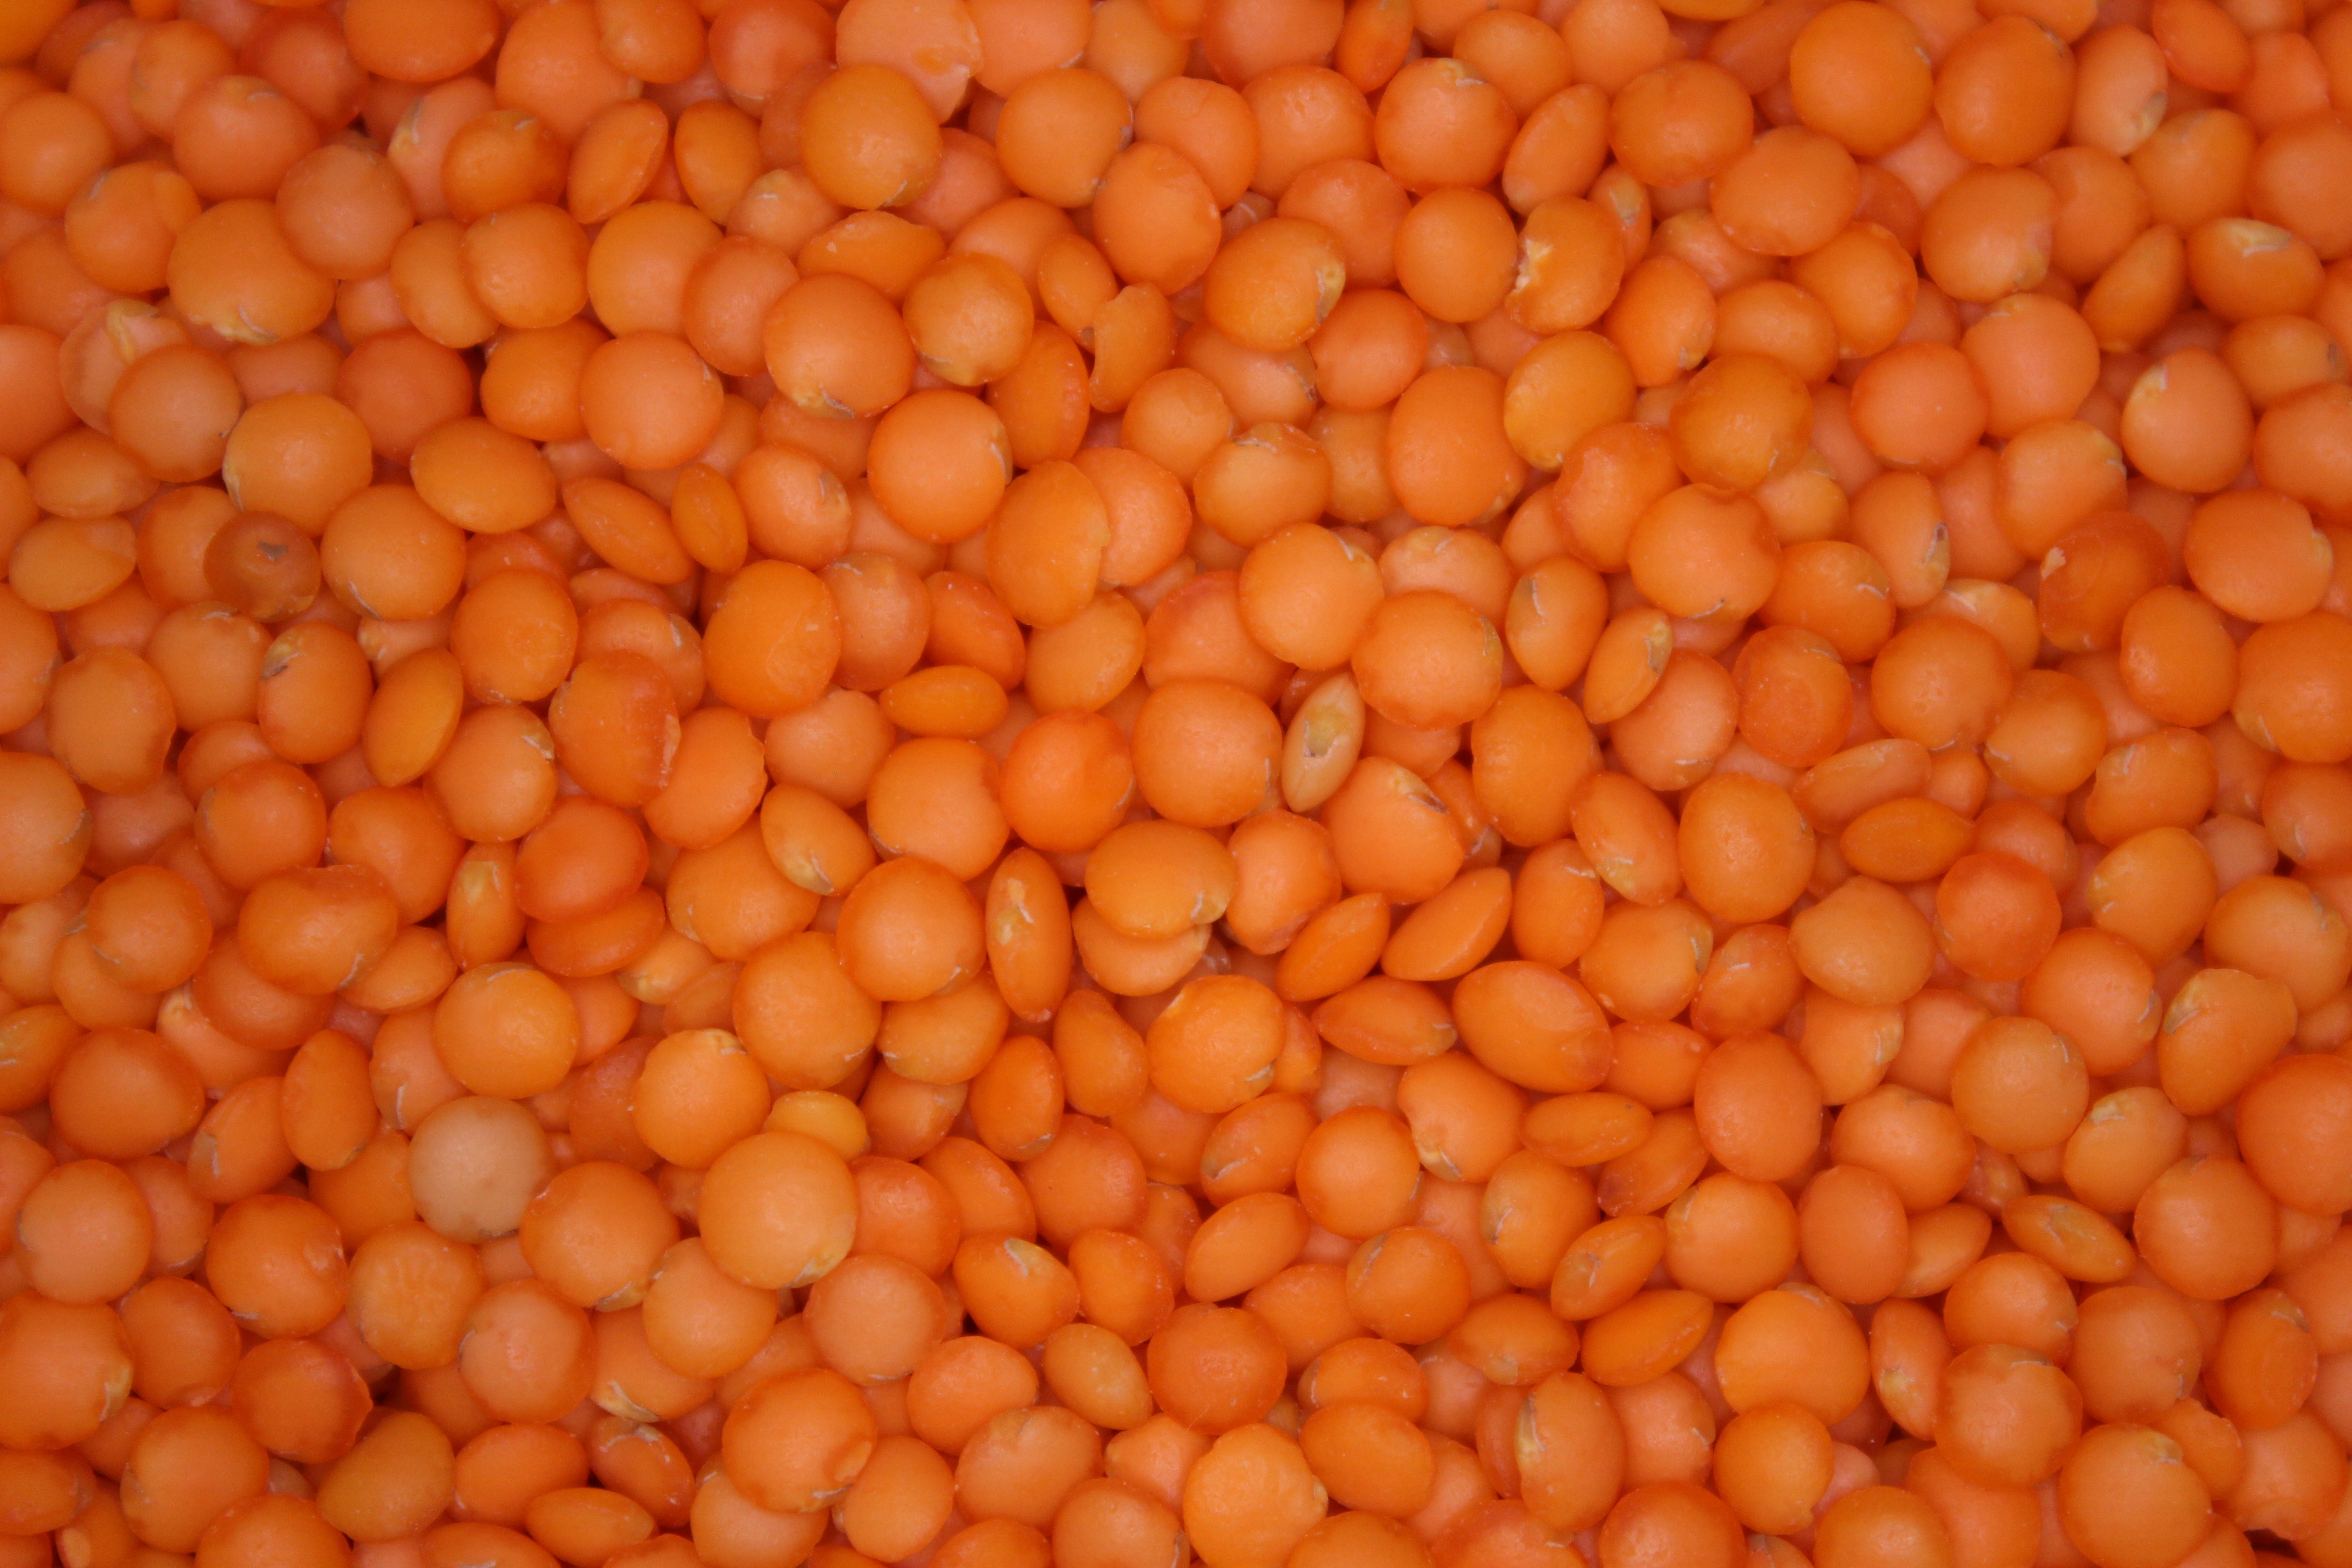
plant, fruit, food, produce, vegetable, crop, agriculture, eat, edible, flowering plant, corn kernels, legumes, land plant, red lentils